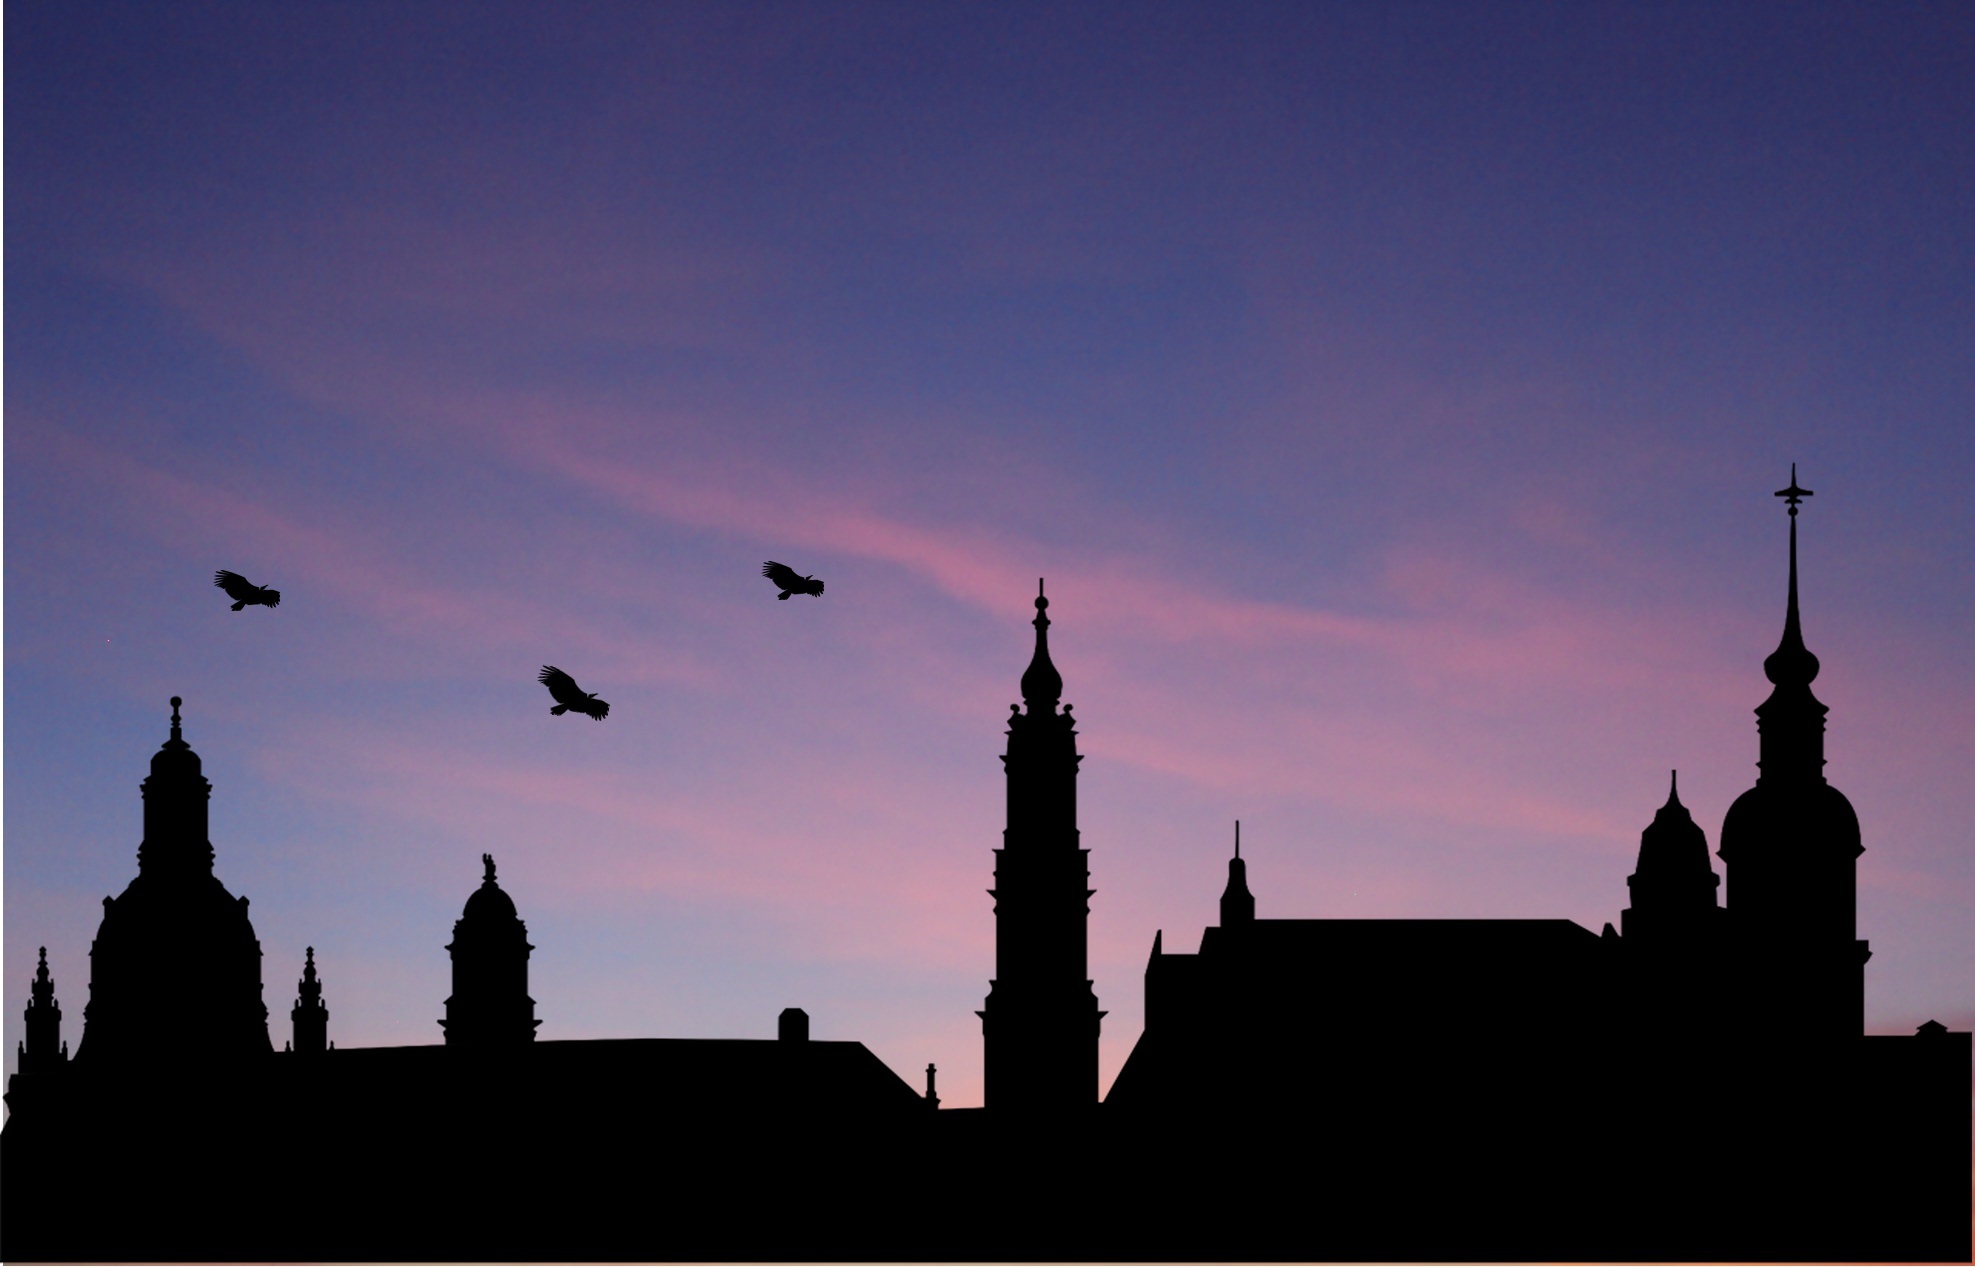
nature, horizon, silhouette, sky, sunset, skyline, dawn, city, skyscraper, cityscape, dusk, evening, tower, landmark, church, birds, west, temple, spire, silhouettes, paige, human settlement